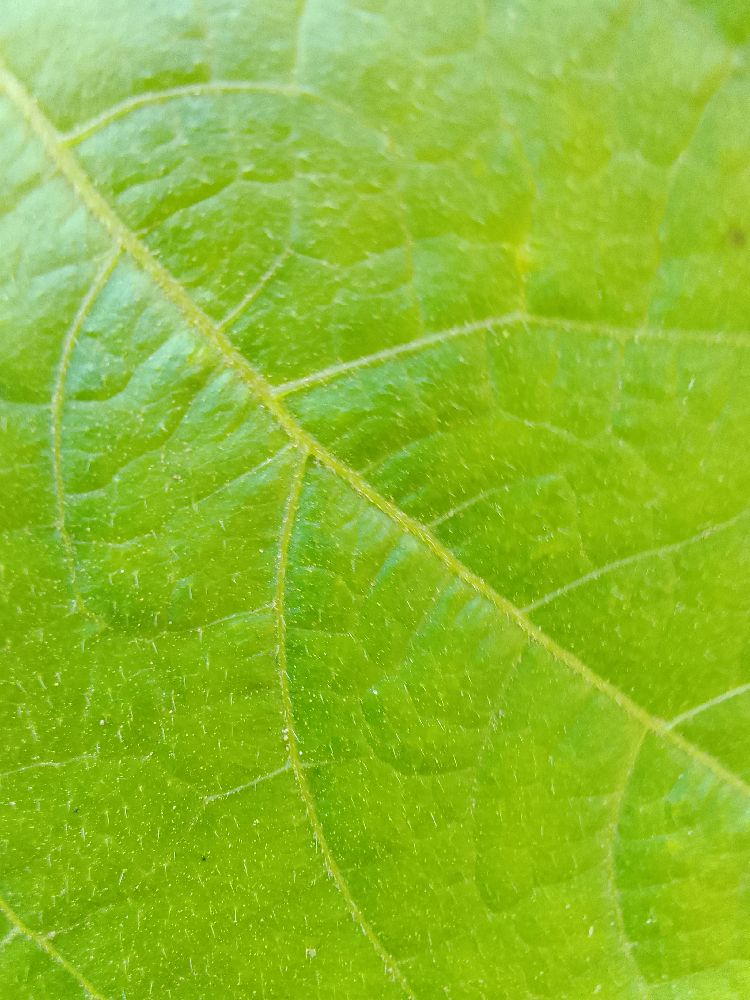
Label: healthy